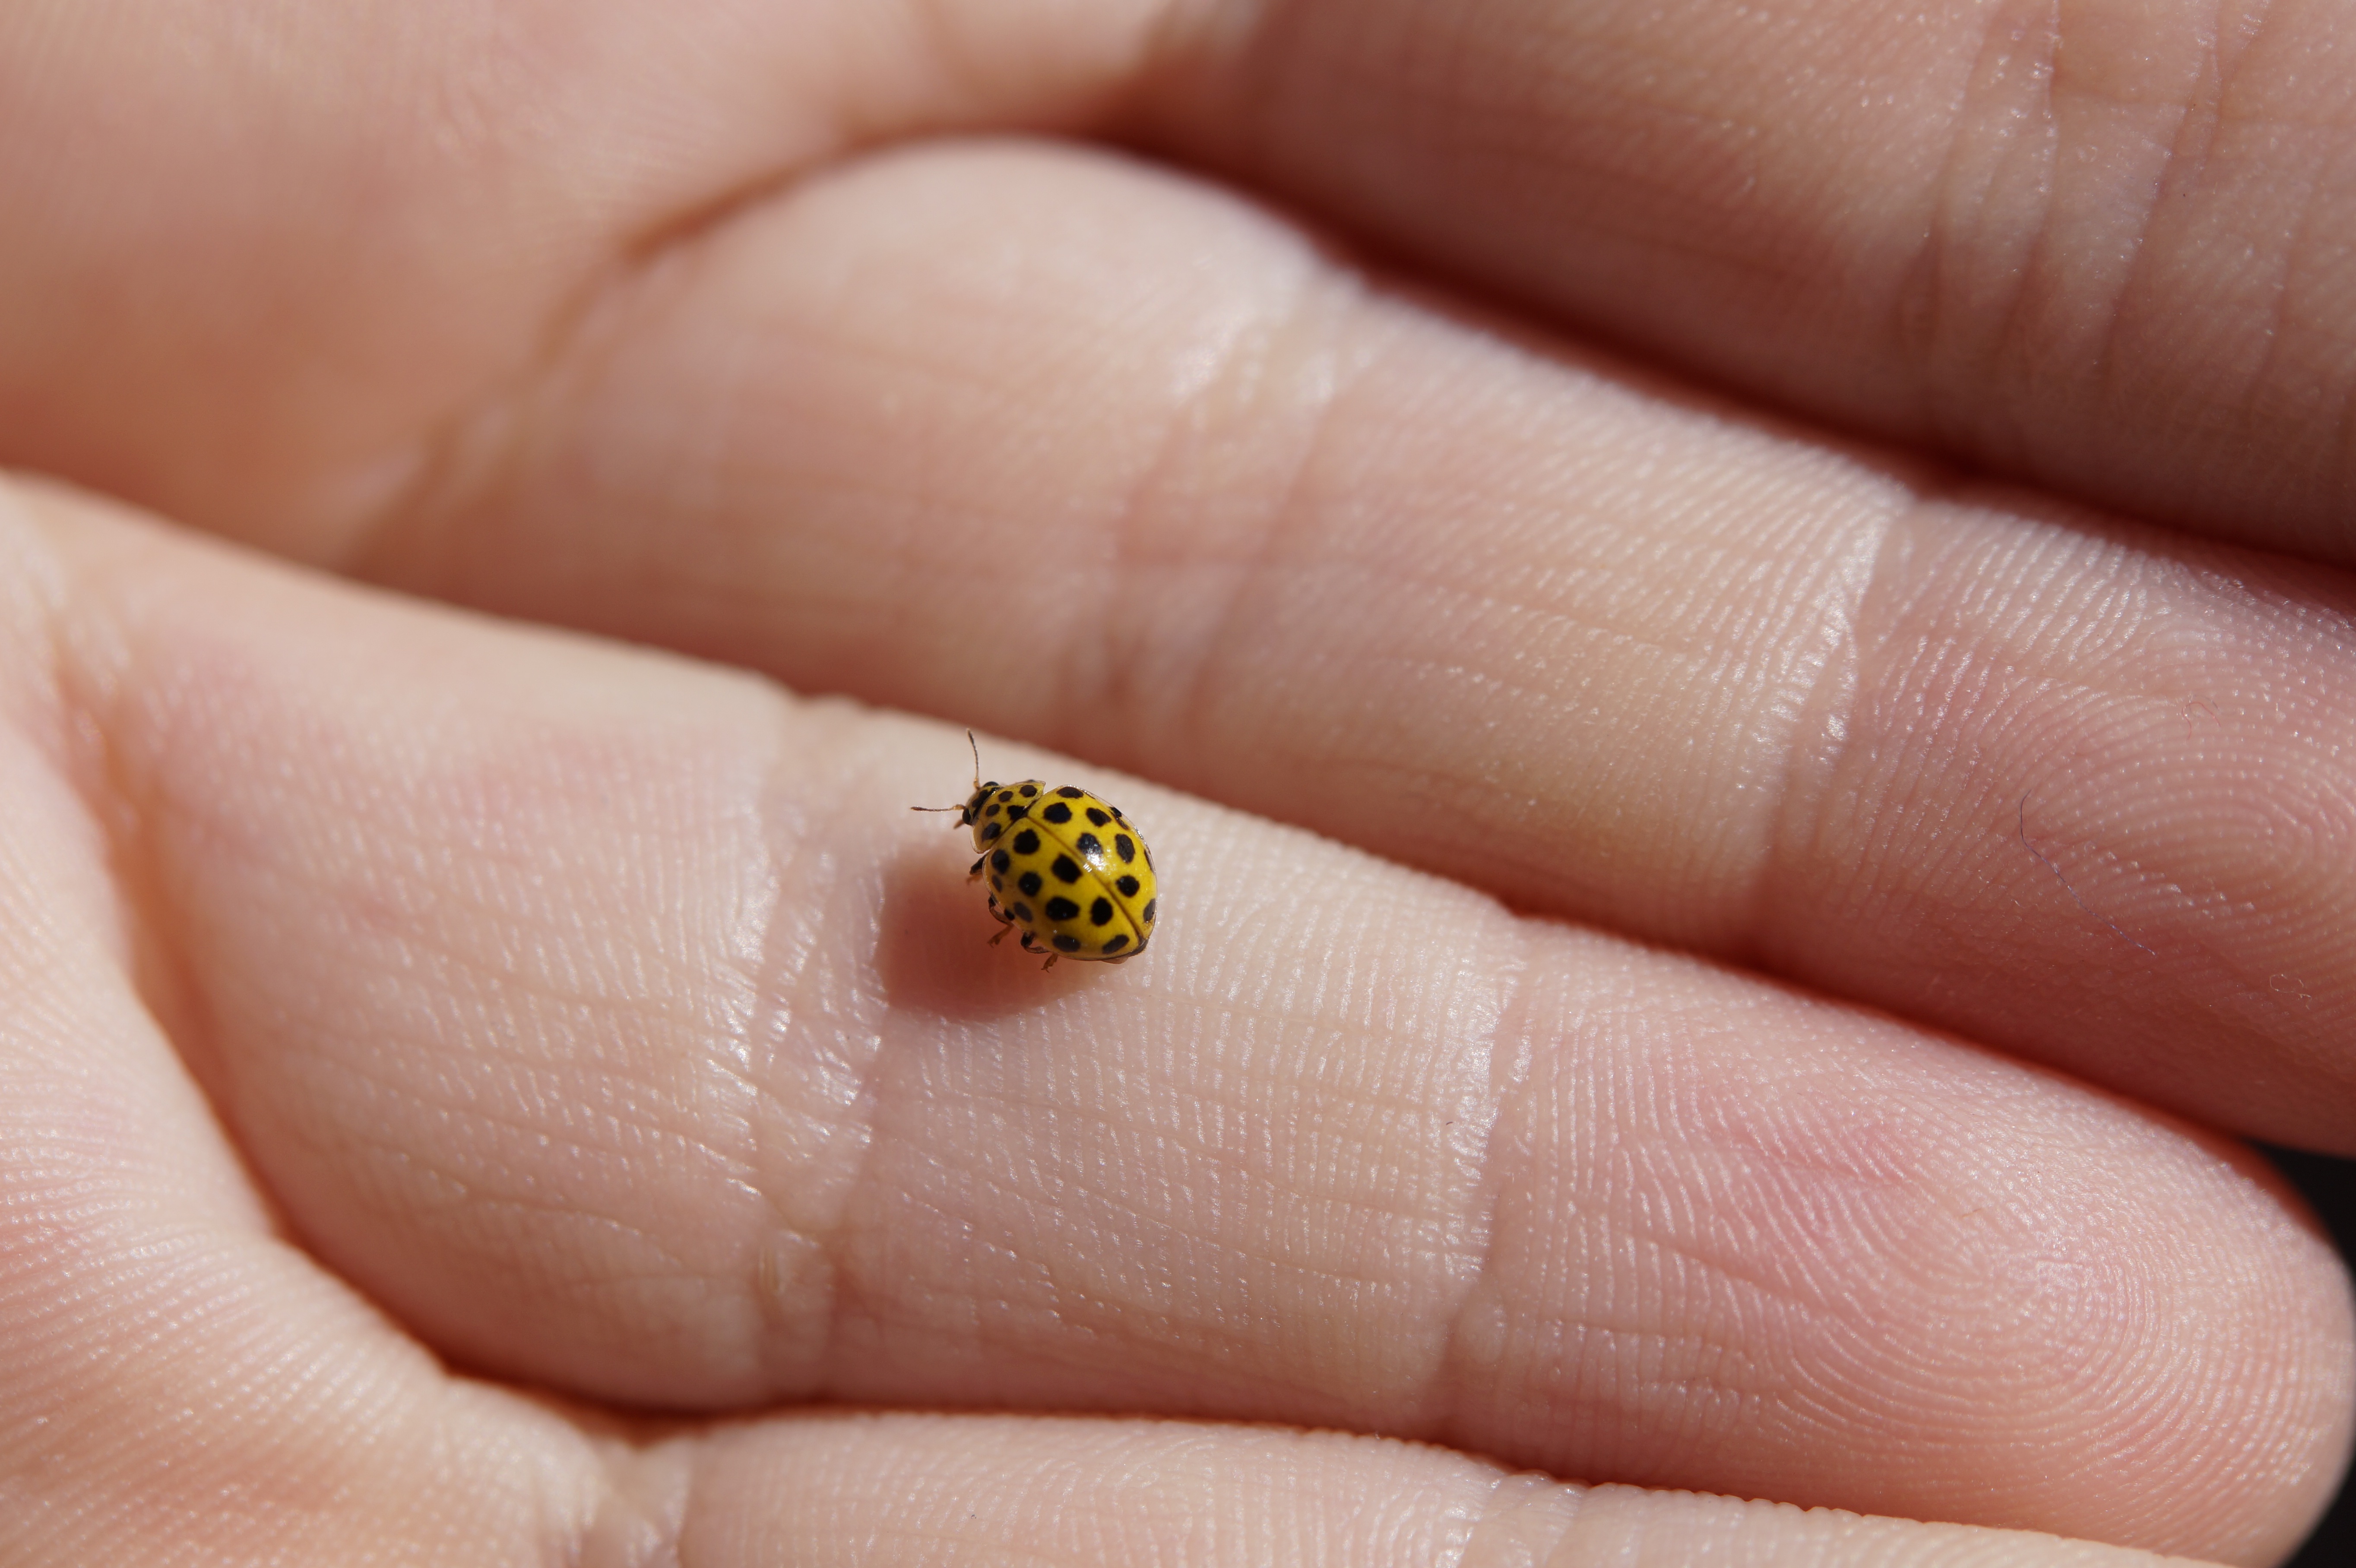
hand, ring, finger, small, child, ladybug, yellow, nail, close up, crawl, jewellery, tiny, protect, beetle, coccinellidae, points, macro photography, twenty two spotted lady beetle, fond of animals, fashion accessory, mushroom ladybug, psyllobora vigintiduopunctata